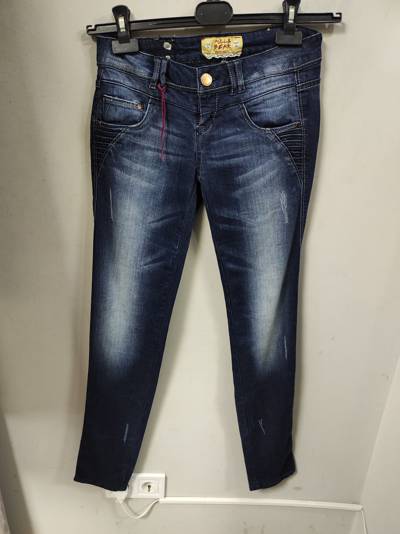
Waste category: clothes